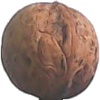
Label: Walnut 1